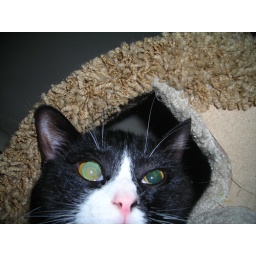
New cat tree has a hole in the top box.